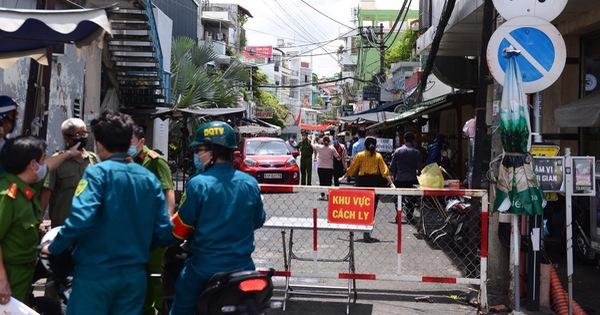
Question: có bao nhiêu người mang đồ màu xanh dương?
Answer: có hai người mang đồ xanh dương